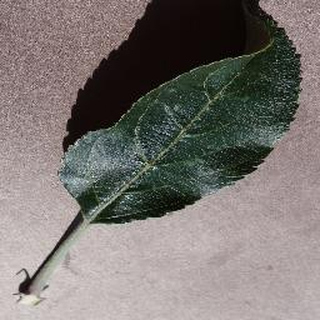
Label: healthy_apple